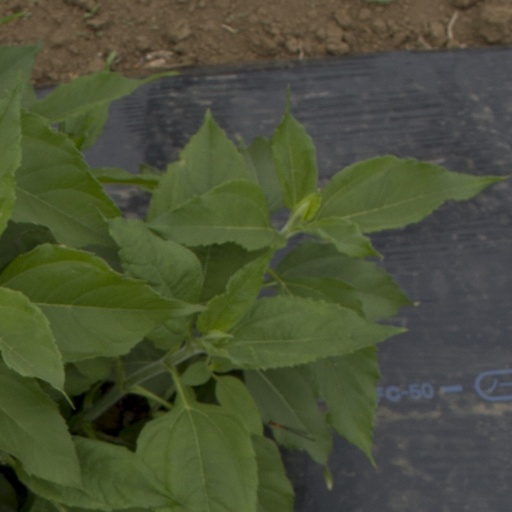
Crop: Jerusalem artichoke